Sir John Corbet, 1st Baronet, of Stoke upon Tern

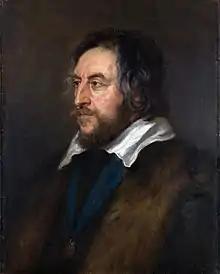
The Earl Marshal, Thomas Howard, 21st Earl of Arundel insisted Corbet exhume his servant to please the Needhams.

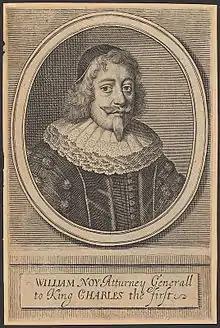
William Noy, the Attorney General, advised that Corbet's position on the Kilmorey transept was essentially correct. However, his advice to the government also led to the imposition of Ship money.

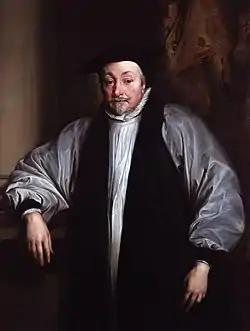
William Laud, main enemy of the Puritans, licensed the building of Kilmorey's mortuary chapel at Adderley church.

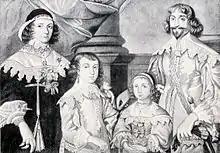
Sir Francis Ottley with his wife, Lucy, and children, Richard and Mary. Sir Francis was the royalist military governor of Shrewsbury at the beginning of the English Civil War. Richard, as deputy lieutenant, was one of those who purged Shrewsbury town council of religious dissenters.

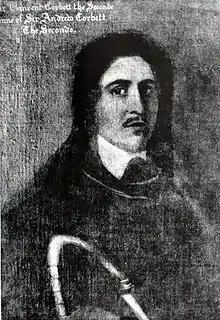
Sir Vincent Corbet, 1st Baronet of Moreton Corbet, Shropshire. A royalist cavalry commander in the Midlands during the English Civil War. Son of Sir Andrew Corbet and a relative of the parliamentarian, Sir John.

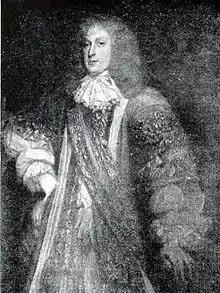
Sir John Corbet, 2nd Baronet of Stoke upon Tern and Adderley, Sir John's son and heir. He fought for the royalists in the English Civil War and was present at the siege of Bridgnorth.

Corbet pursued a dispute over many years with his neighbours, the Needhams of Shavington Hall, involving control and use of St Peter's Church, Adderley. Although generally treated as "a quarrel over honour and precedence", in line with its treatment by the ardently royalist family biographer Augusta Corbet, there were underlying issues concerning the direction of developments in the Church of England. In the absence of parliamentary politics, the royalist, High Church Needhams contested the parish church with the parliamentarian and Puritan Corbets.